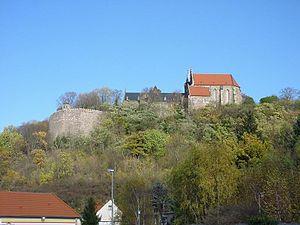
Mansfeld est une ville dans l'arrondissement de Mansfeld-Harz-du-Sud, en Saxe-Anhalt, en Allemagne. Elle est située sur la rivière Wipper, à 10 kilomètres au nord-ouest d'Eisleben. Sa population était de 9 770 habitants en 2009 et de 9 647 habitants au 31 décembre 2011.